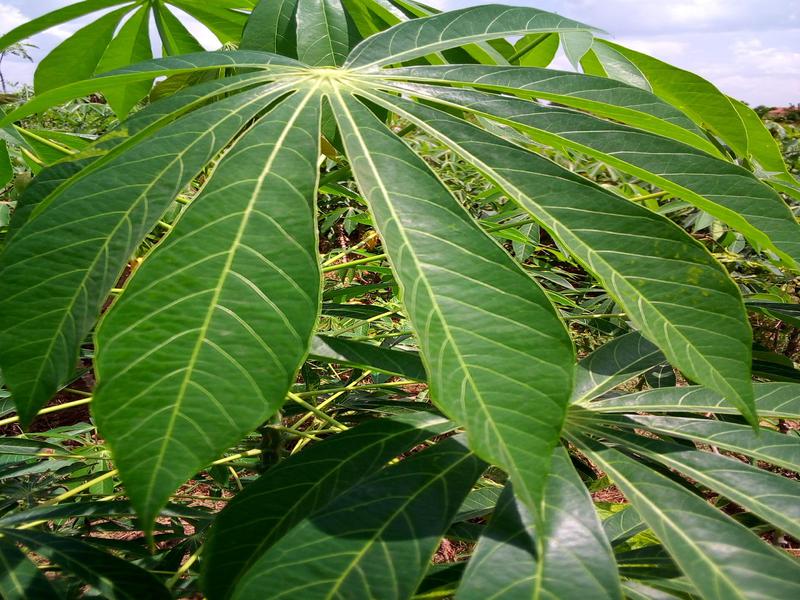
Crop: cassava
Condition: healthy